Rómulo Betancourt

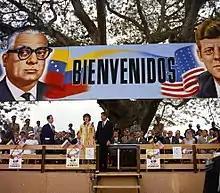
U.S. President John F. Kennedy in December 1961 promoting the Alliance for Progress with Venezuelan President Rómulo Betancourt, who had invited Kennedy to this land redistribution ceremony in a Venezuelan village. Kennedy's wife, Jacqueline, addressed the audience in Spanish. Video of this ceremony can be seen here.

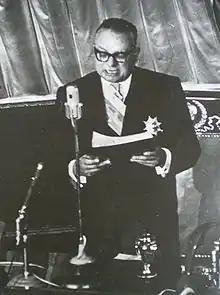
Betancourt's inaugural address in 1959

Betancourt became president in 1945 by means of a military coup d'état and, during his time in office, completed an impressive agenda. His accomplishments included the declaration of universal suffrage, the institution of social reforms, and securing half of the profits generated by foreign oil companies for Venezuela. His government worked closely with the International Refugee Organization to aid European refugees and displaced persons who could not or would not return home after World War II; his government assumed responsibility for the legal protection and resettlement of tens of thousands of refugees inside Venezuela. The refugee initiative was the subject of great controversies within his government with the winning side led by Betancourt's secretary of Agriculture, Eduardo Mendoza.